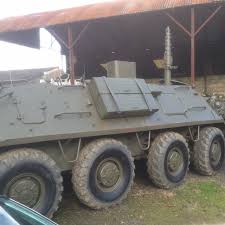
Label: BTR